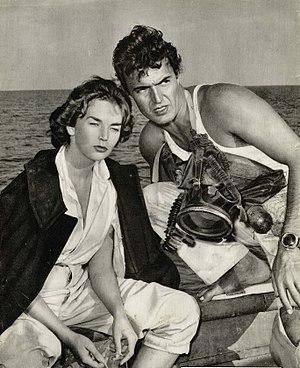
Sabotages en mer est un film italien réalisé par Francesco De Robertis et sorti en 1954.